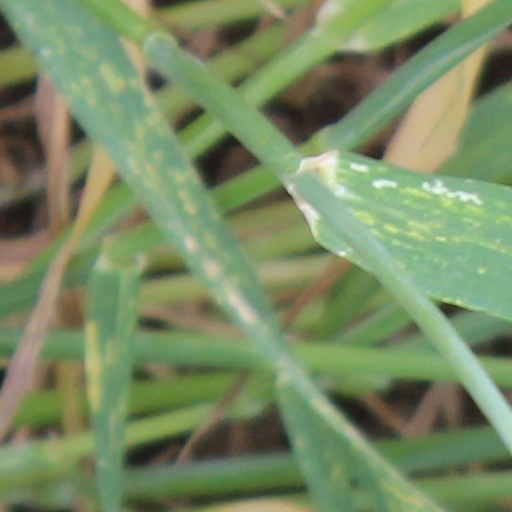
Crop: wheat